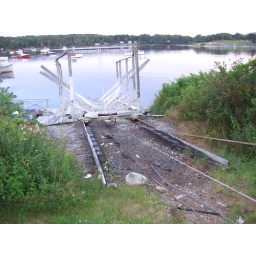
at the coop dock for taking boats in and out of water